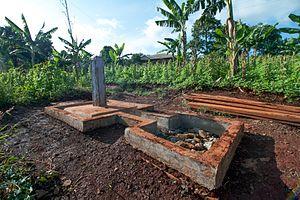
Point d'eau potable de Bametsa par Bamougong.
Bamougong est une collectivité traditionnelle camerounaise de la Région de l'Ouest, située dans le département des Bamboutos et l'arrondissement de Batcham.